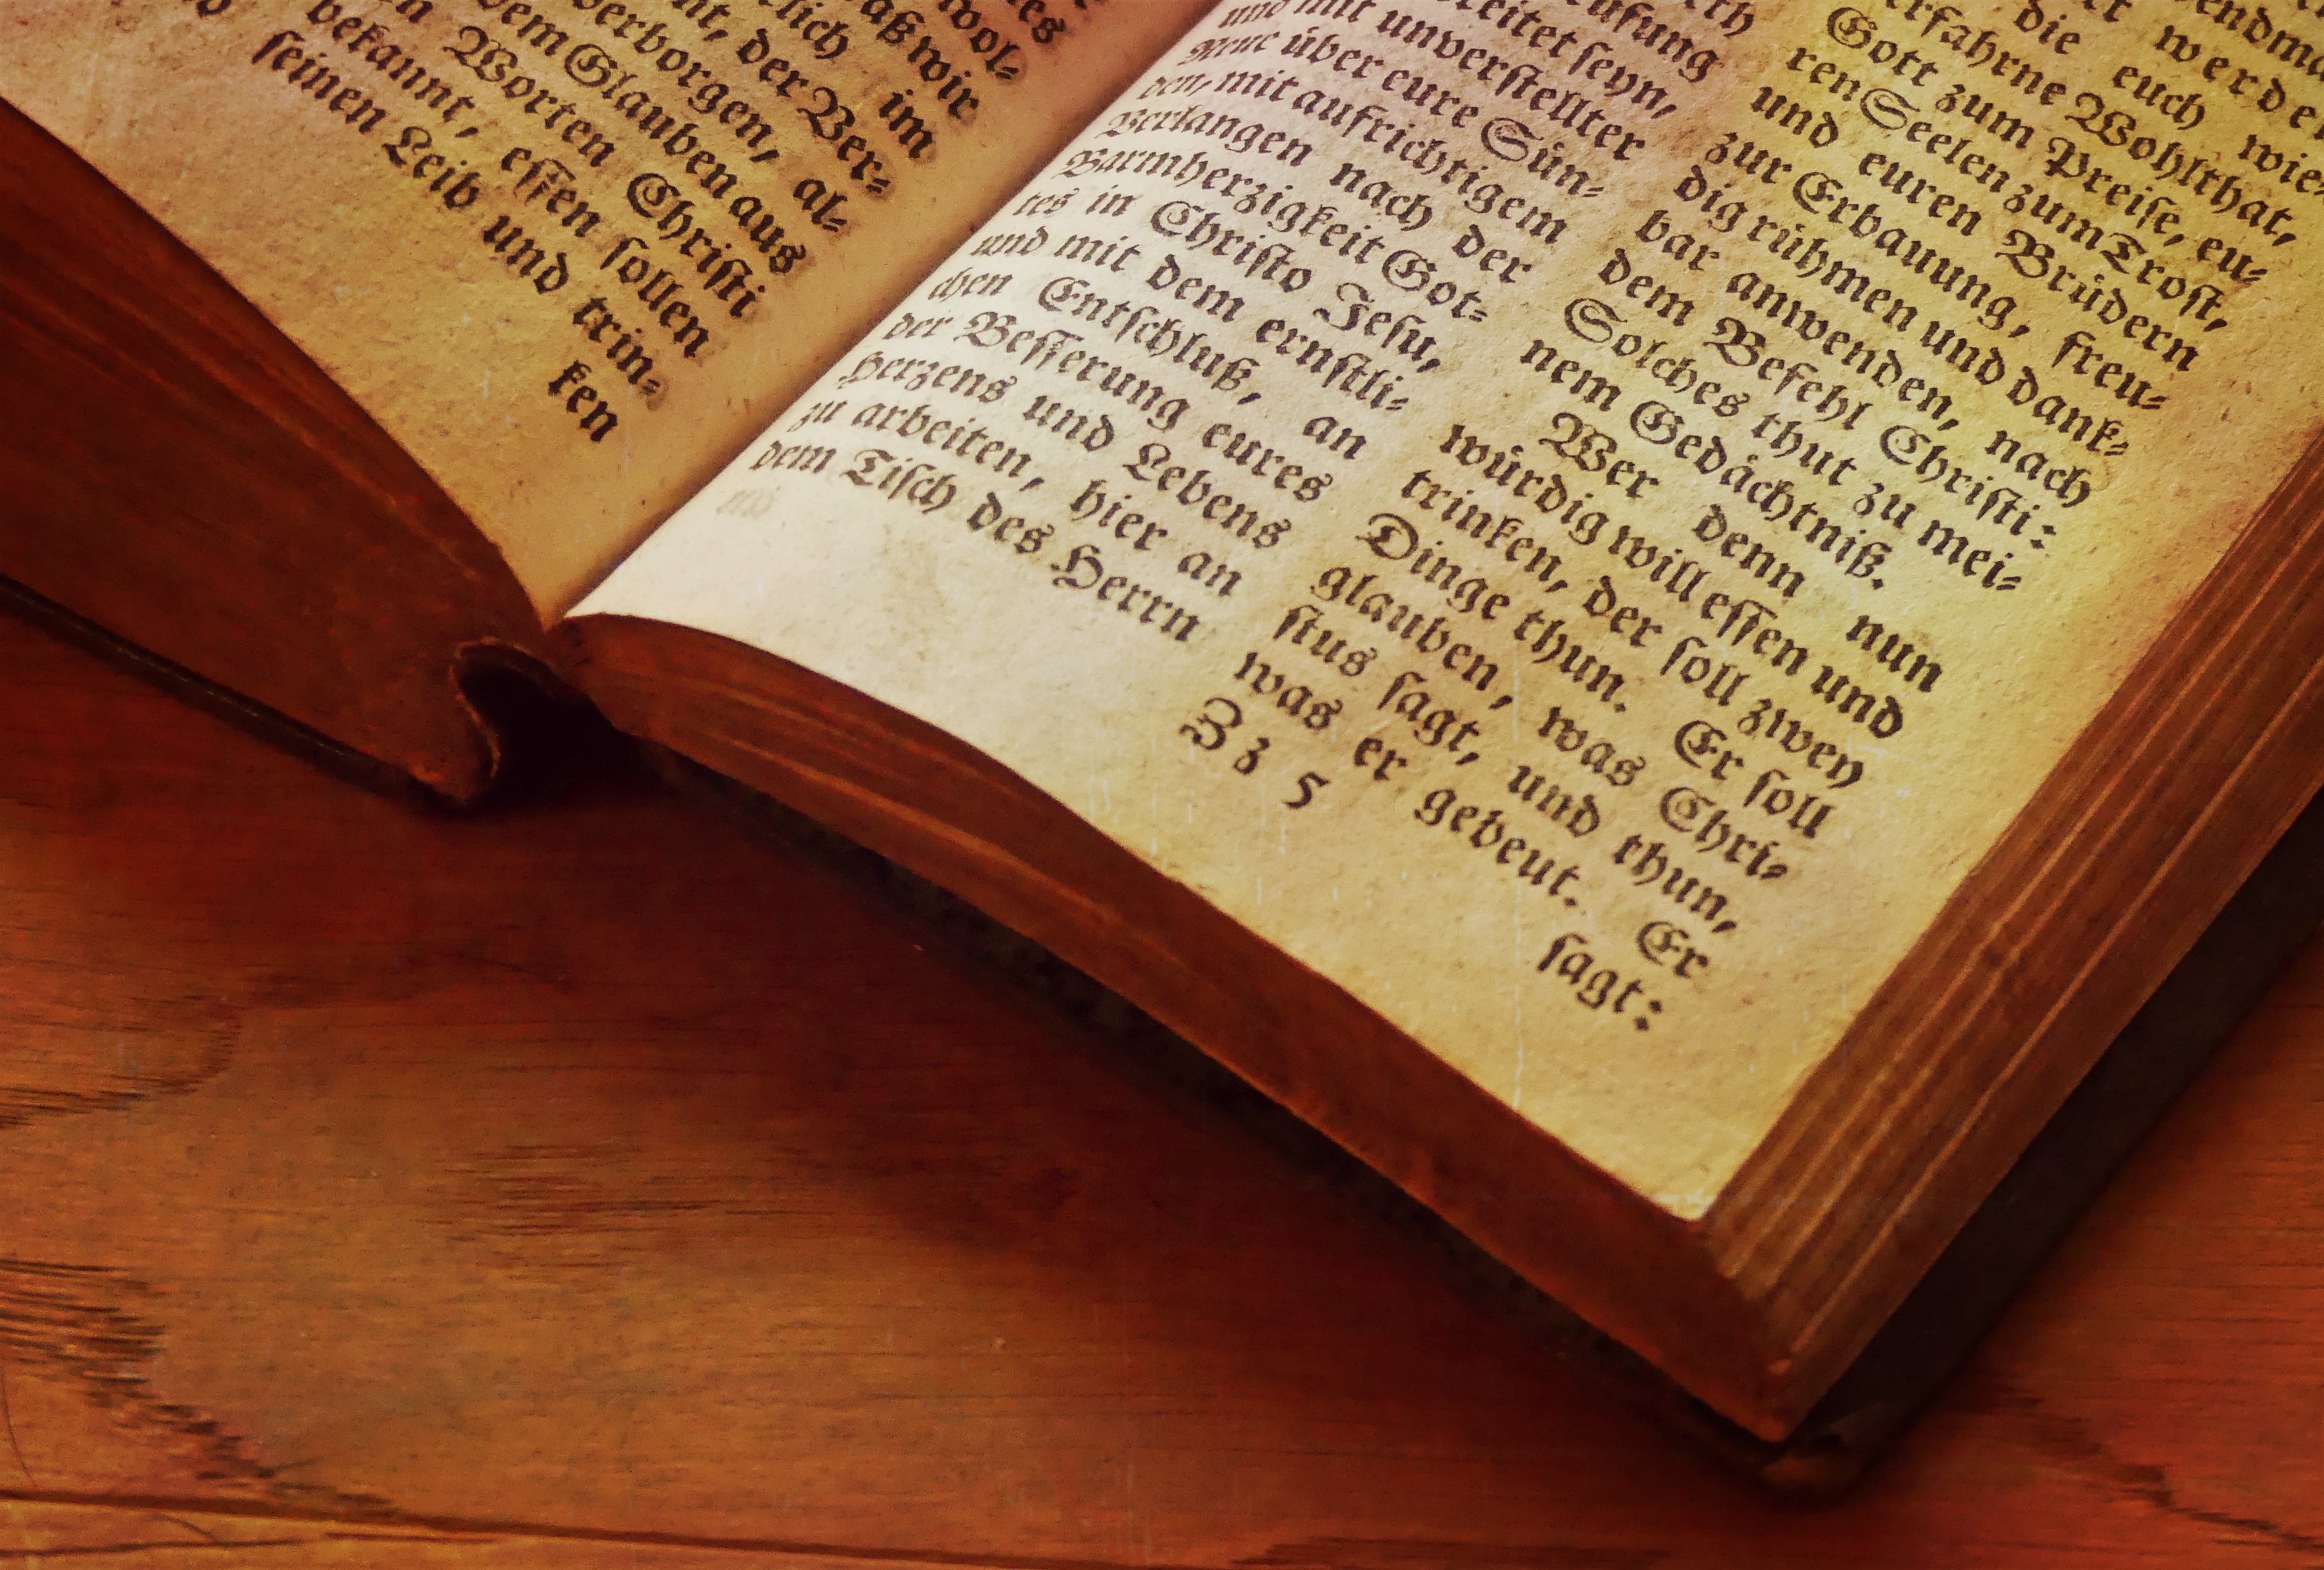
writing, book, read, wood, antique, texture, paper, bible, old book, book page, hymnal, font, pages, background, literature, text, handwriting, calligraphy, carving, document, historically, antiquarian, old german, song book, book printing